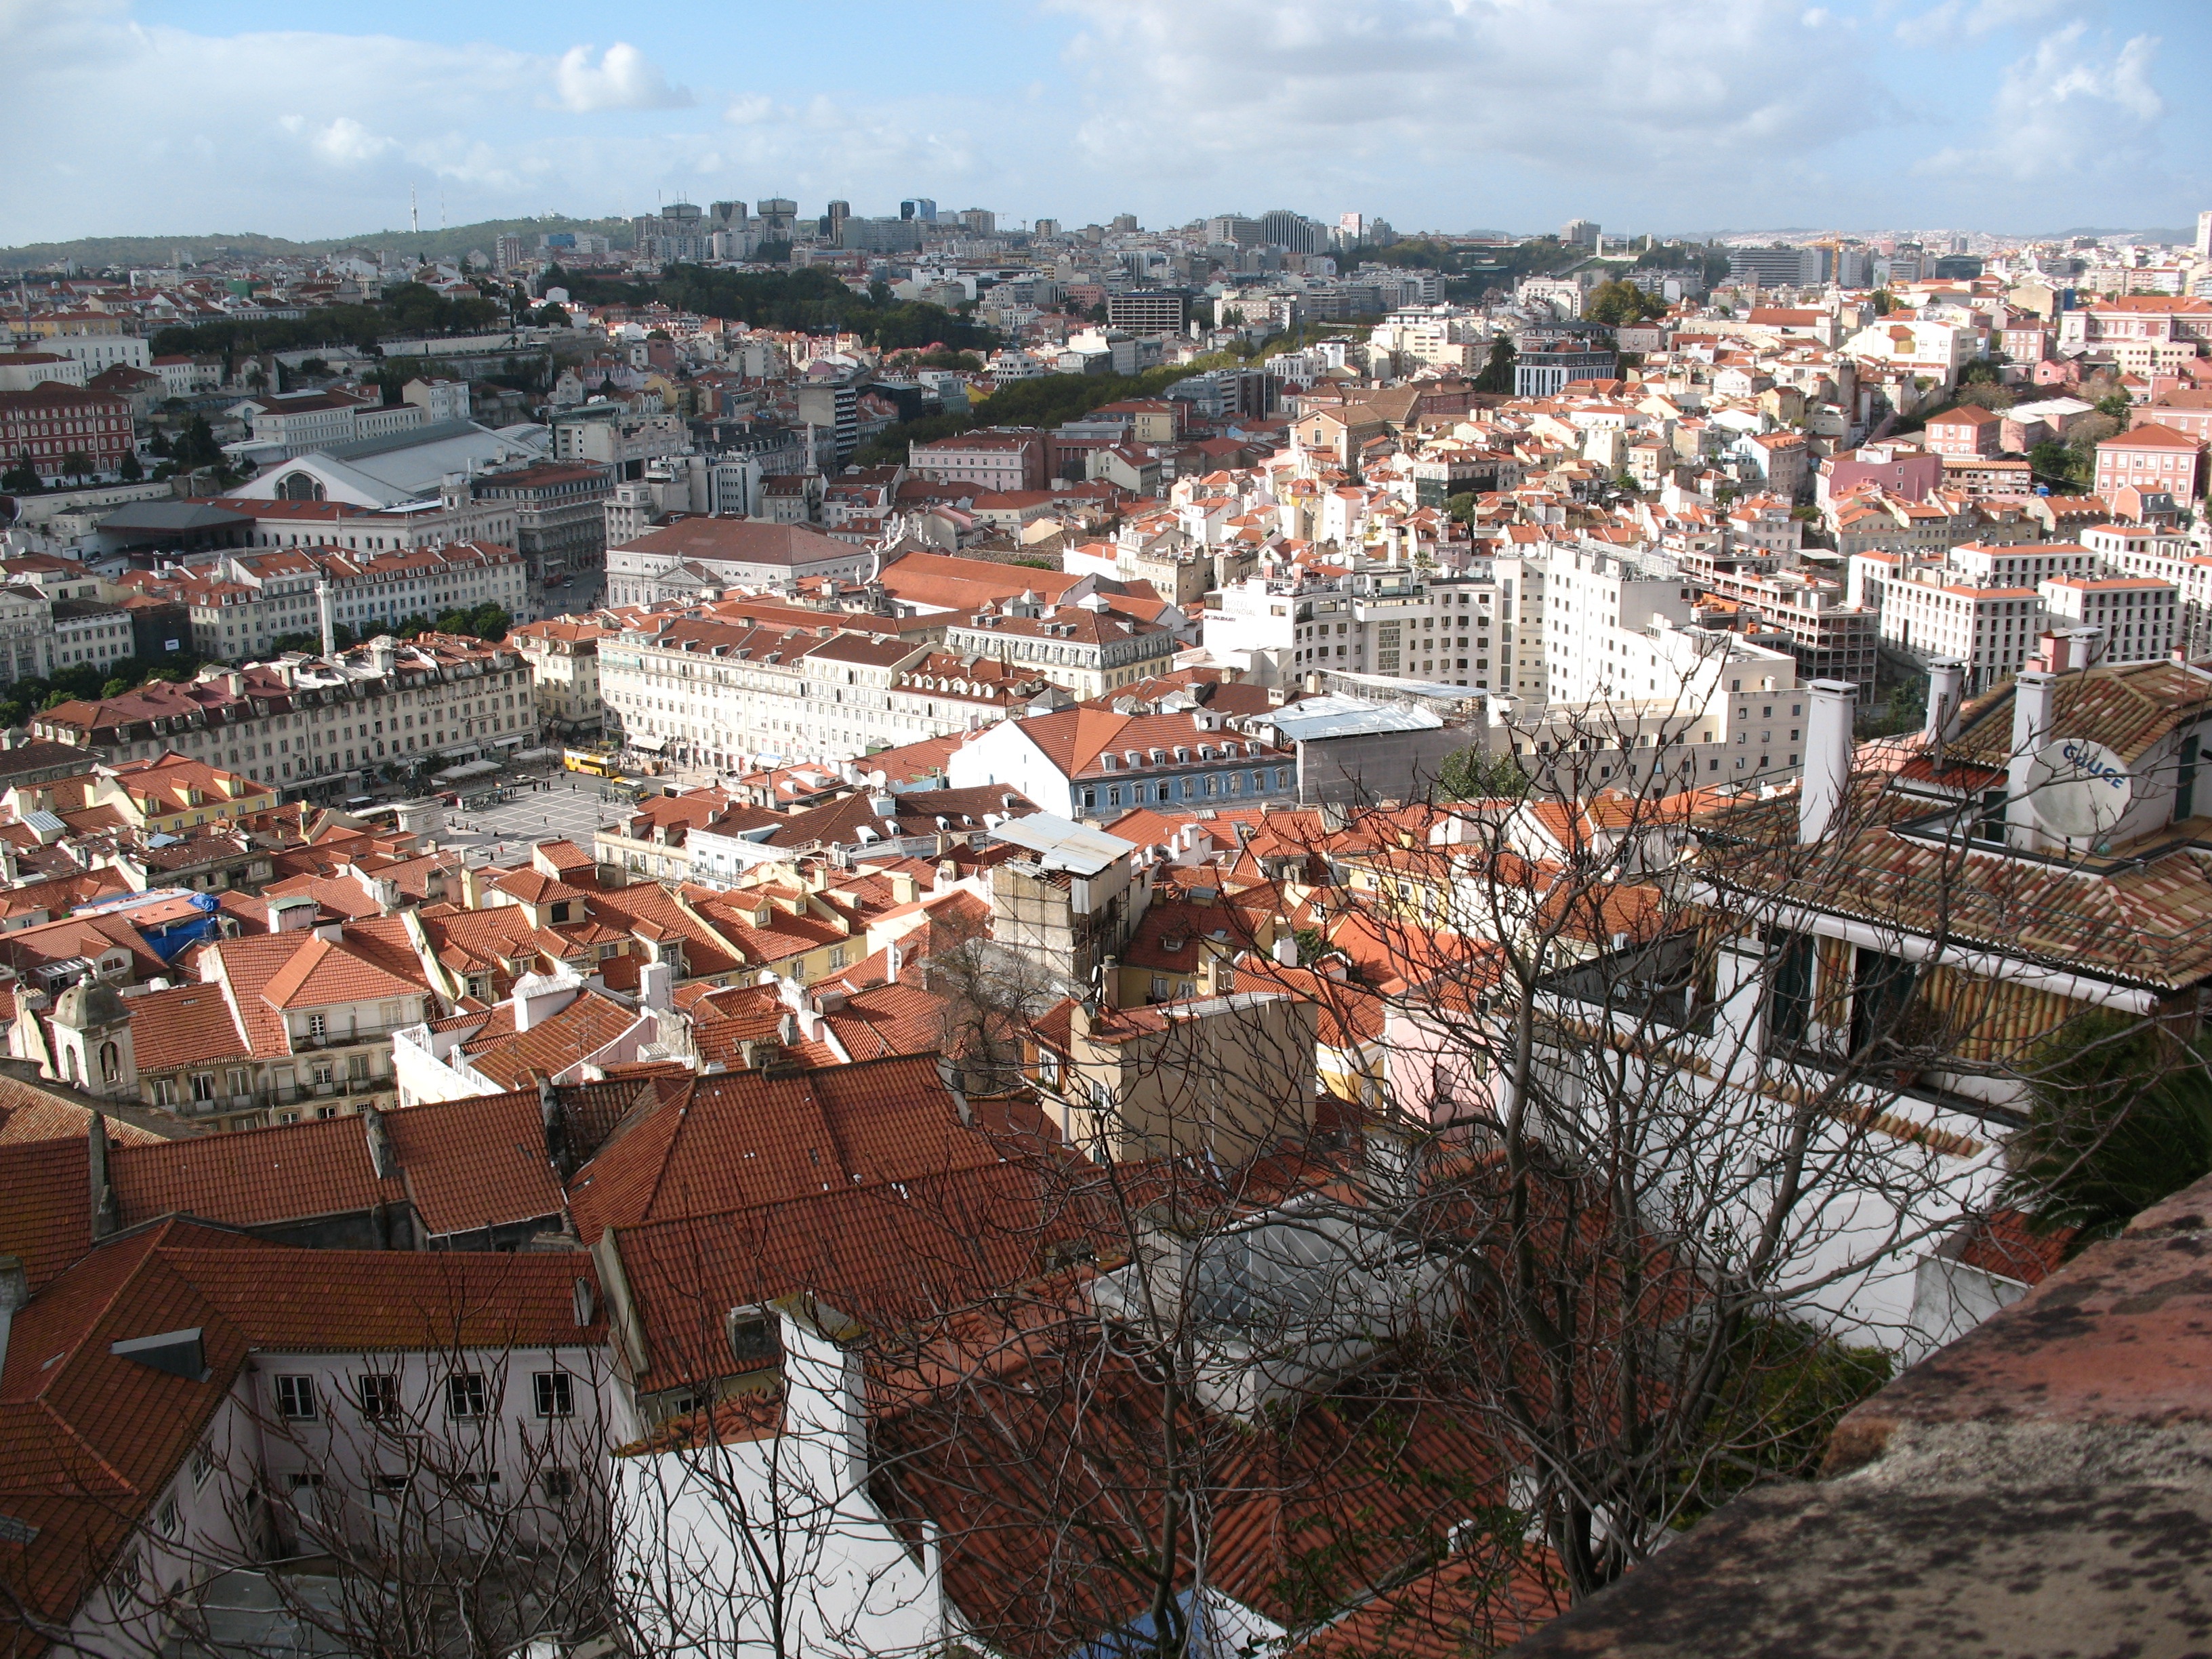
structure, skyline, photography, town, city, urban, cityscape, panorama, downtown, portugal, day, lisbon, neighbourhood, bird's eye view, aerial photography, urban area, residential area, human settlement